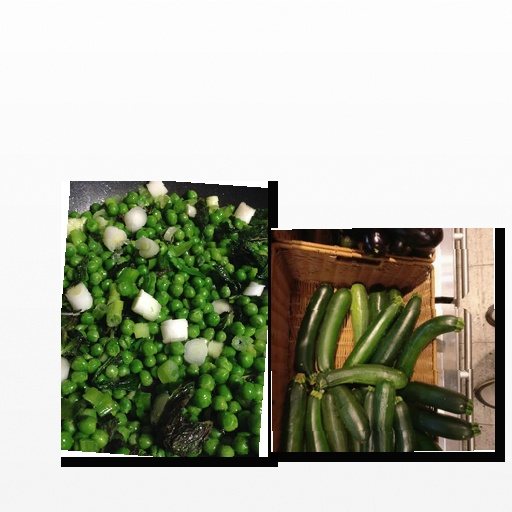
Food items: zucchini, peas